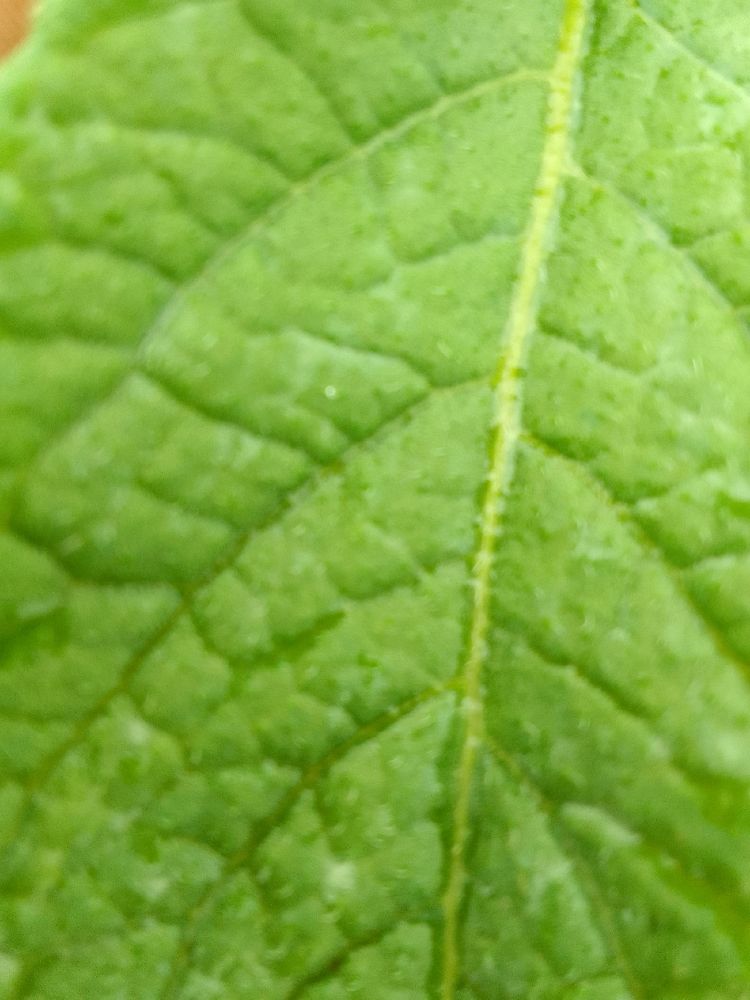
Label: Healthy